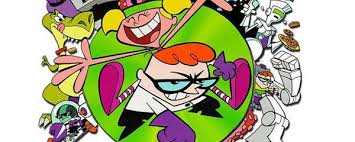
Portrait style: Cartoon Portrait